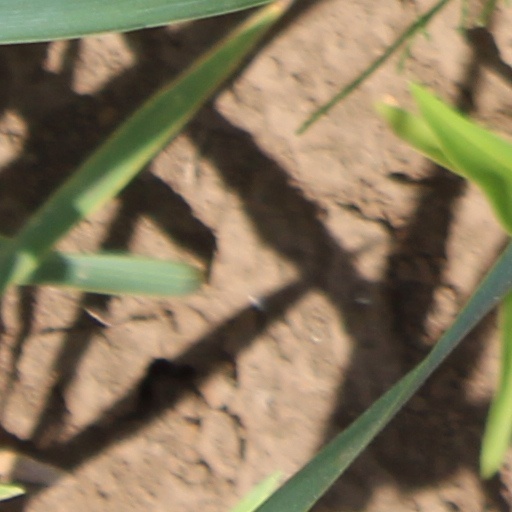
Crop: wheat